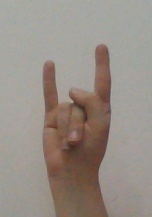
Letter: la